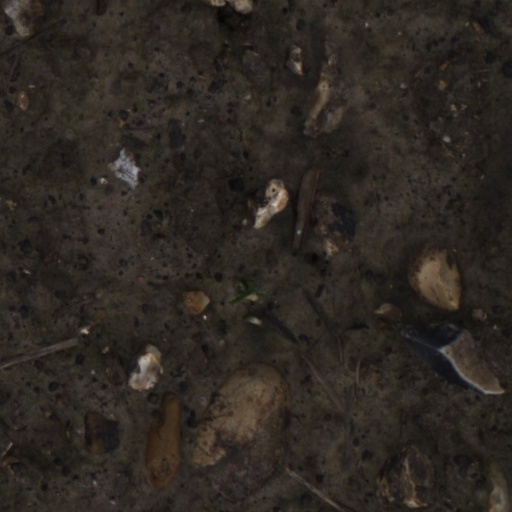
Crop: wheat